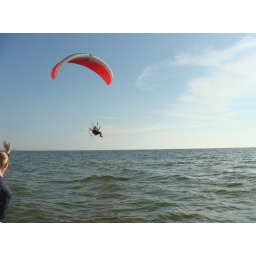
Whenever we come to the beach late in afternoon - evening - the paragliders are out - souring quietly over the water